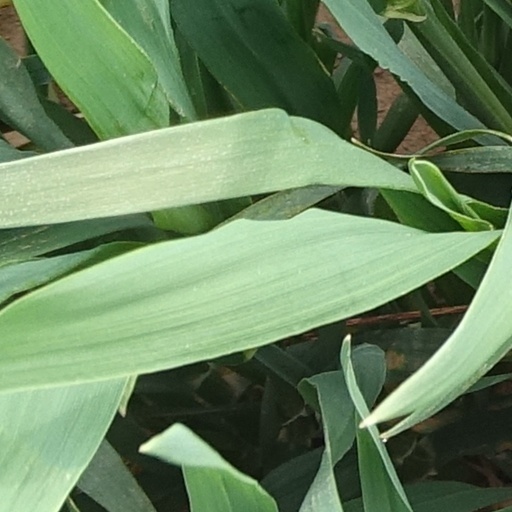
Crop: wheat